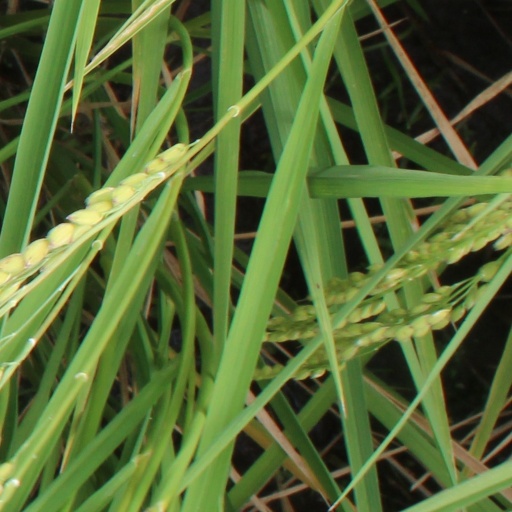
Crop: rice